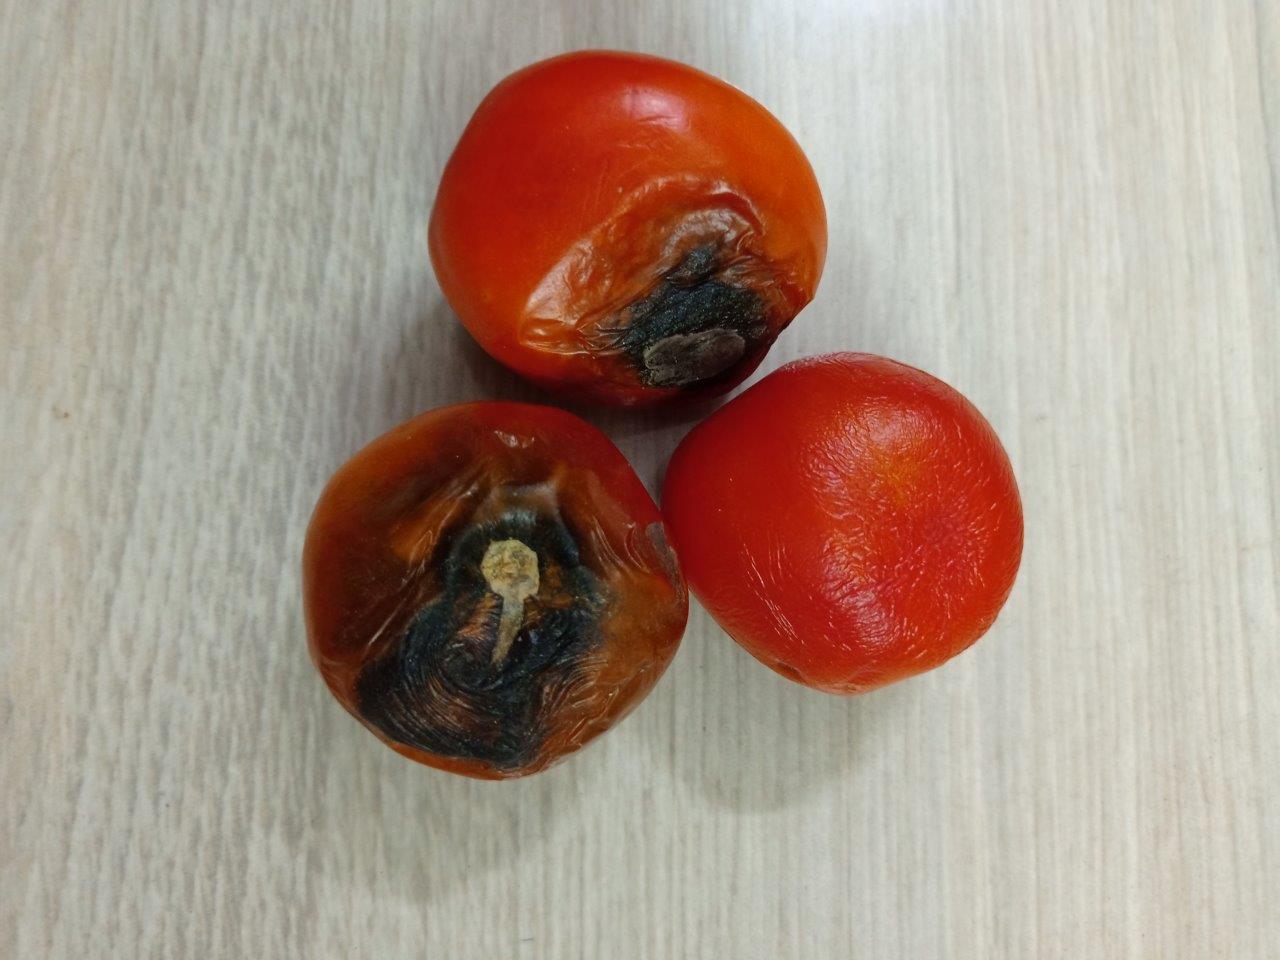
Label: Rotten